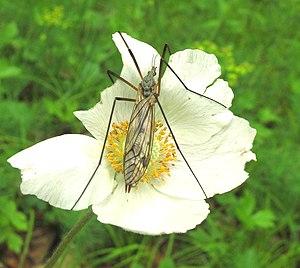
Tipula maxima sur Anemone sylvestris
Tipula maxima, une des plus grandes espèce de tipules d'Europe, communément appelée « cousin », est un insecte diptère de la famille des tipulidés, ressemblant à un moustique à très longues pattes. Comme les autres espèces de tipules, ce n'est pas un insecte piqueur.